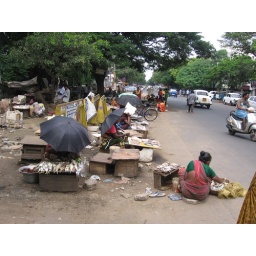
This on up the main street in Besant Nagar where we live. The daily fish market